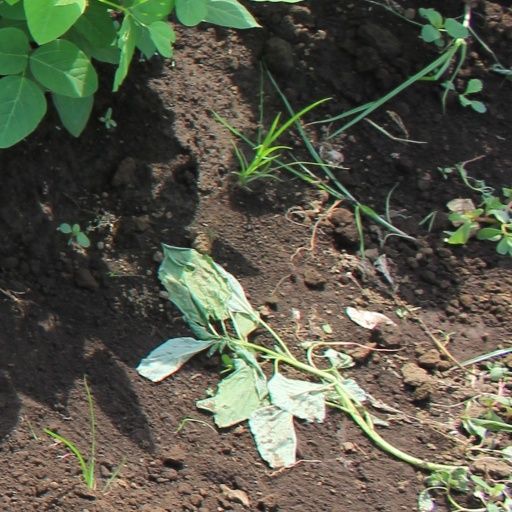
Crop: soybean